Meyrick Payne

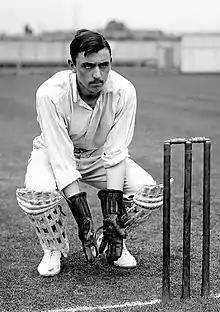
Payne pictured in around 1905

Meyrick Whitmore Payne (10 May 1885 – 2 June 1963) was an English first-class cricketer who played for Middlesex County Cricket Club between 1904 and 1909. He also played in first-class matches for Cambridge University, being captain of the team in 1907, and although his last County Championship match was in 1909, he appeared in occasional first-class games for amateur teams up to 1929.